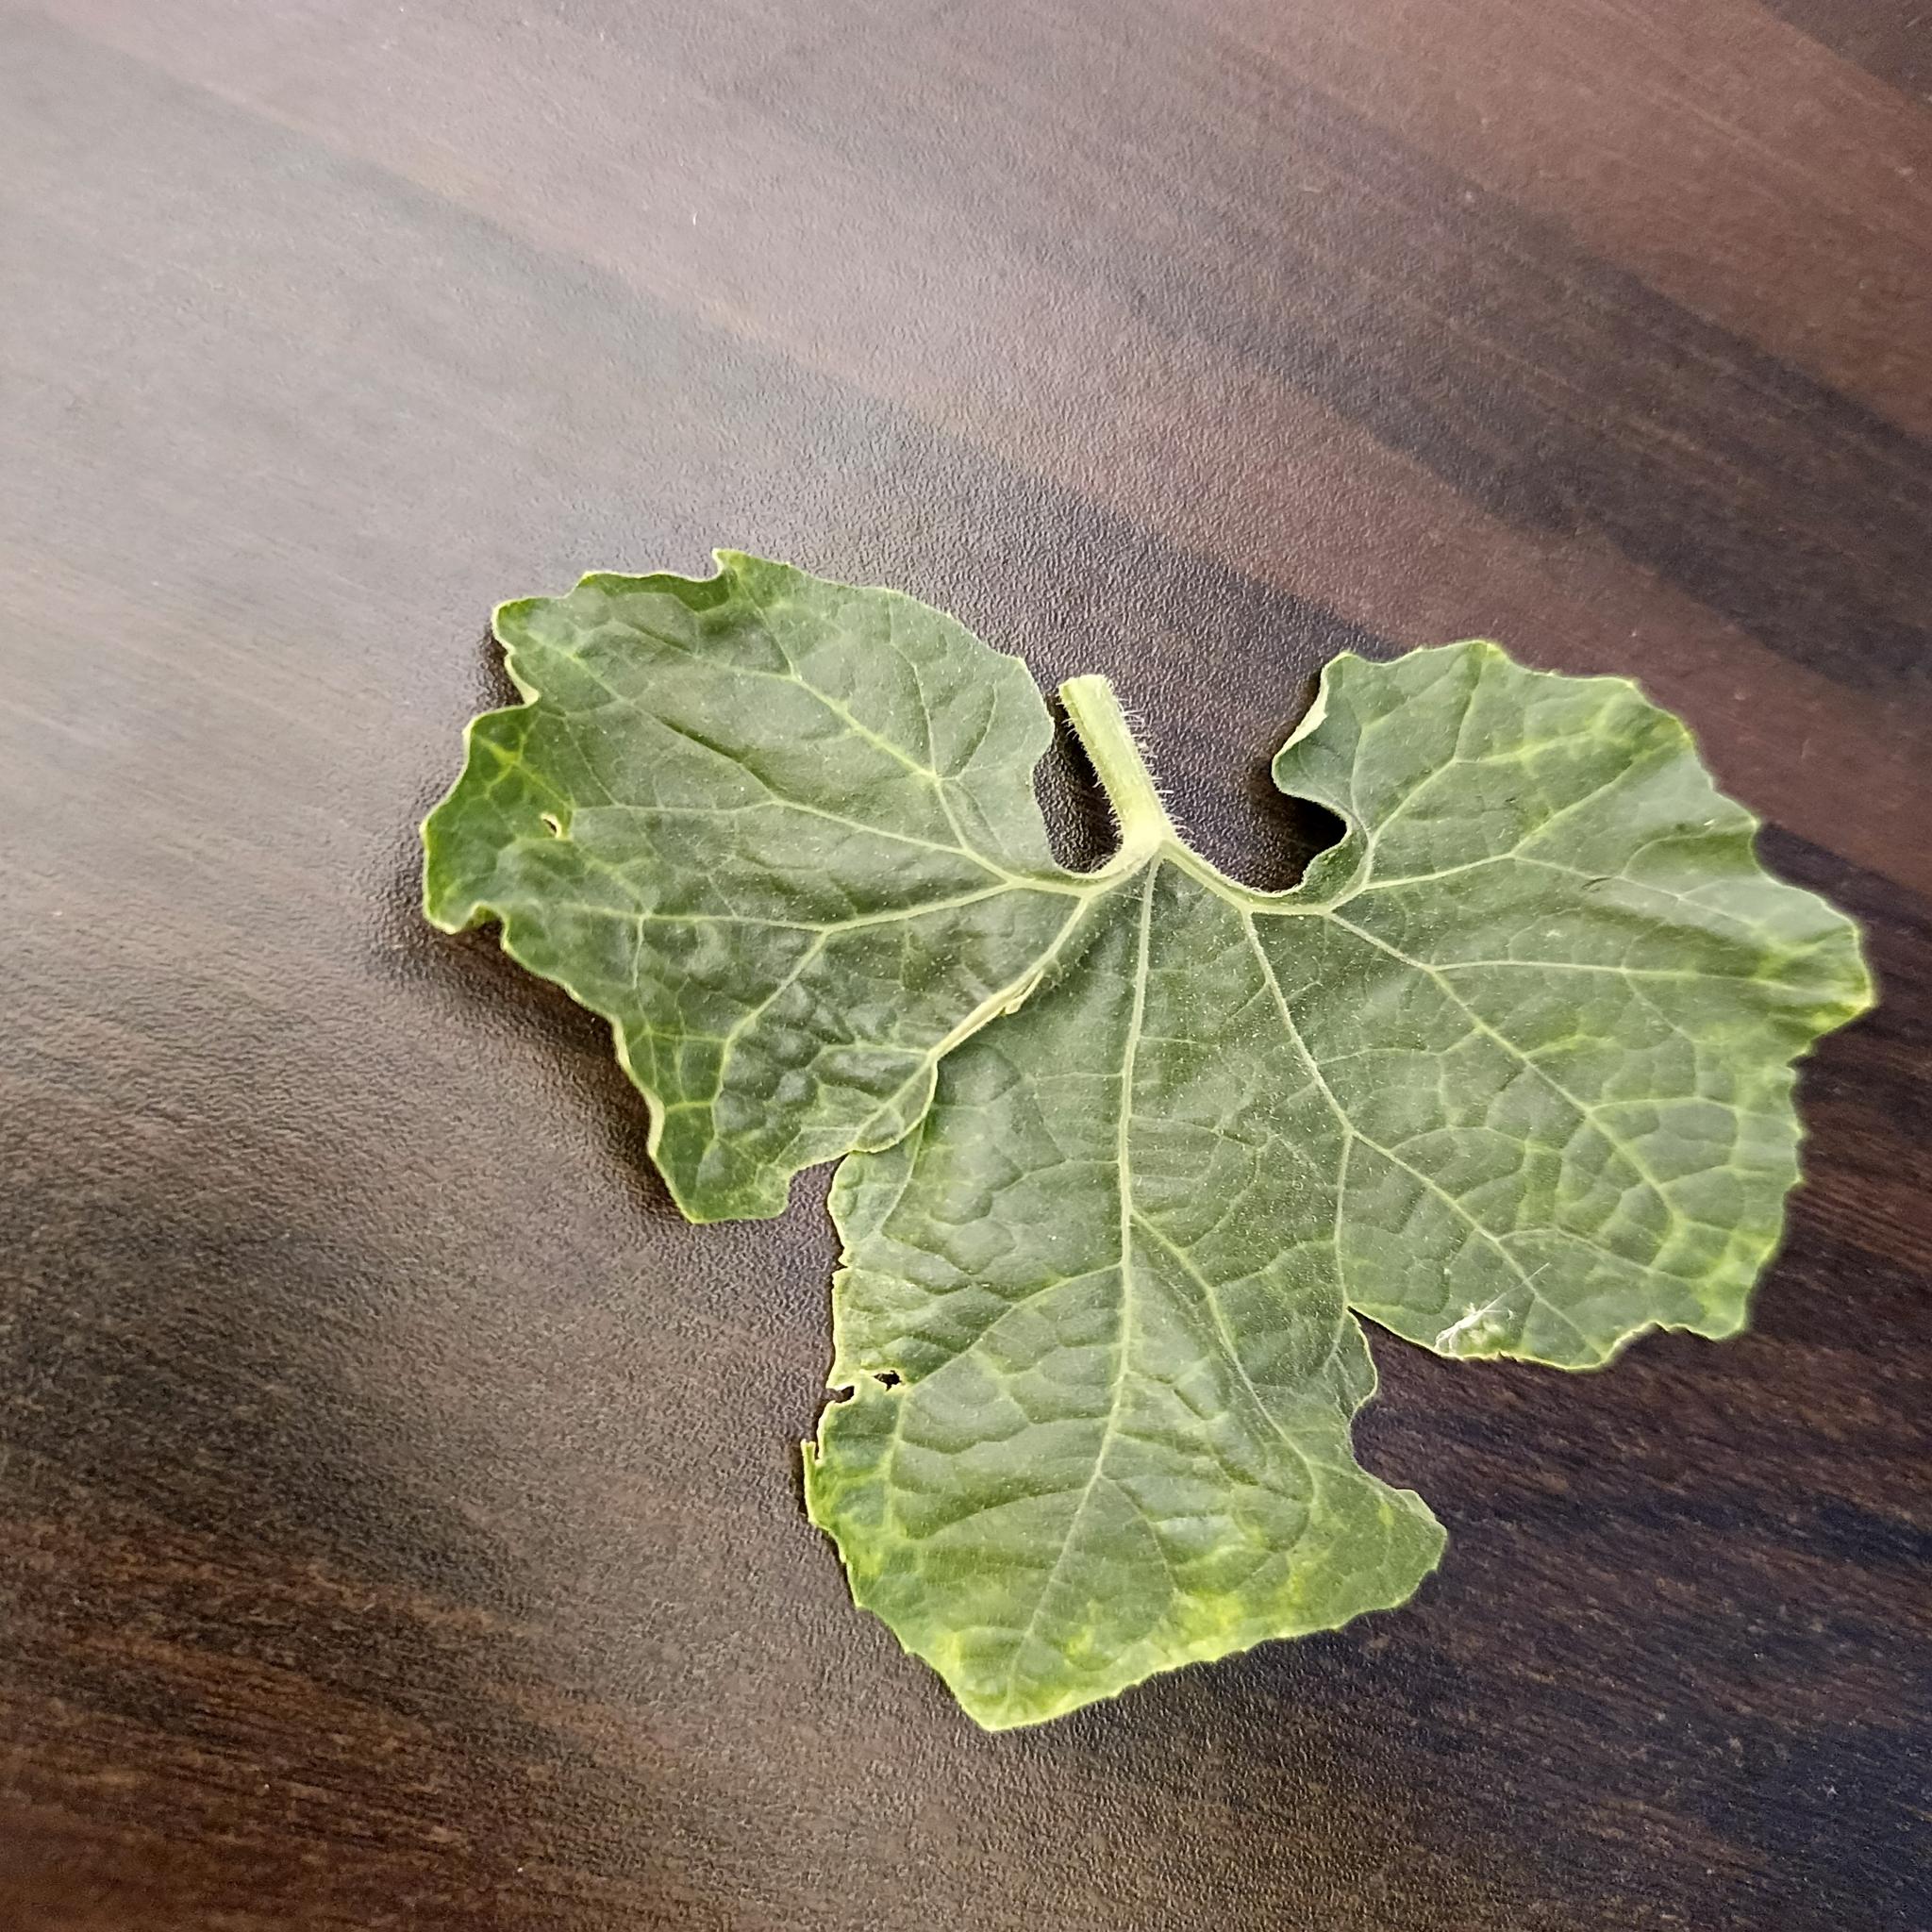
Label: Leaf curl